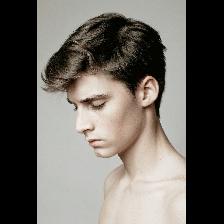
Label: Human